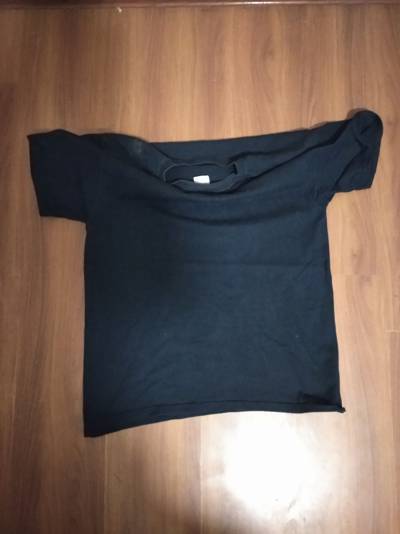
Waste category: clothes